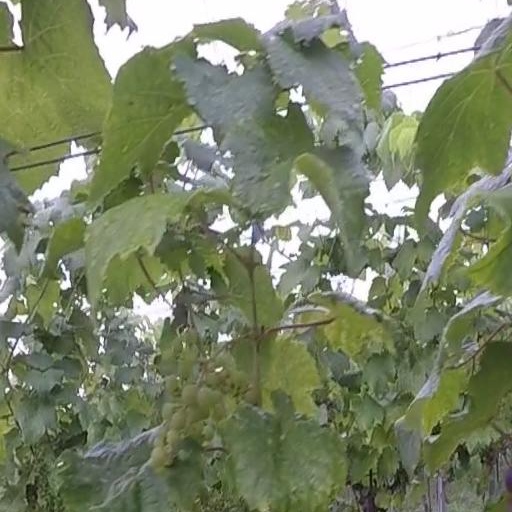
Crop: grape